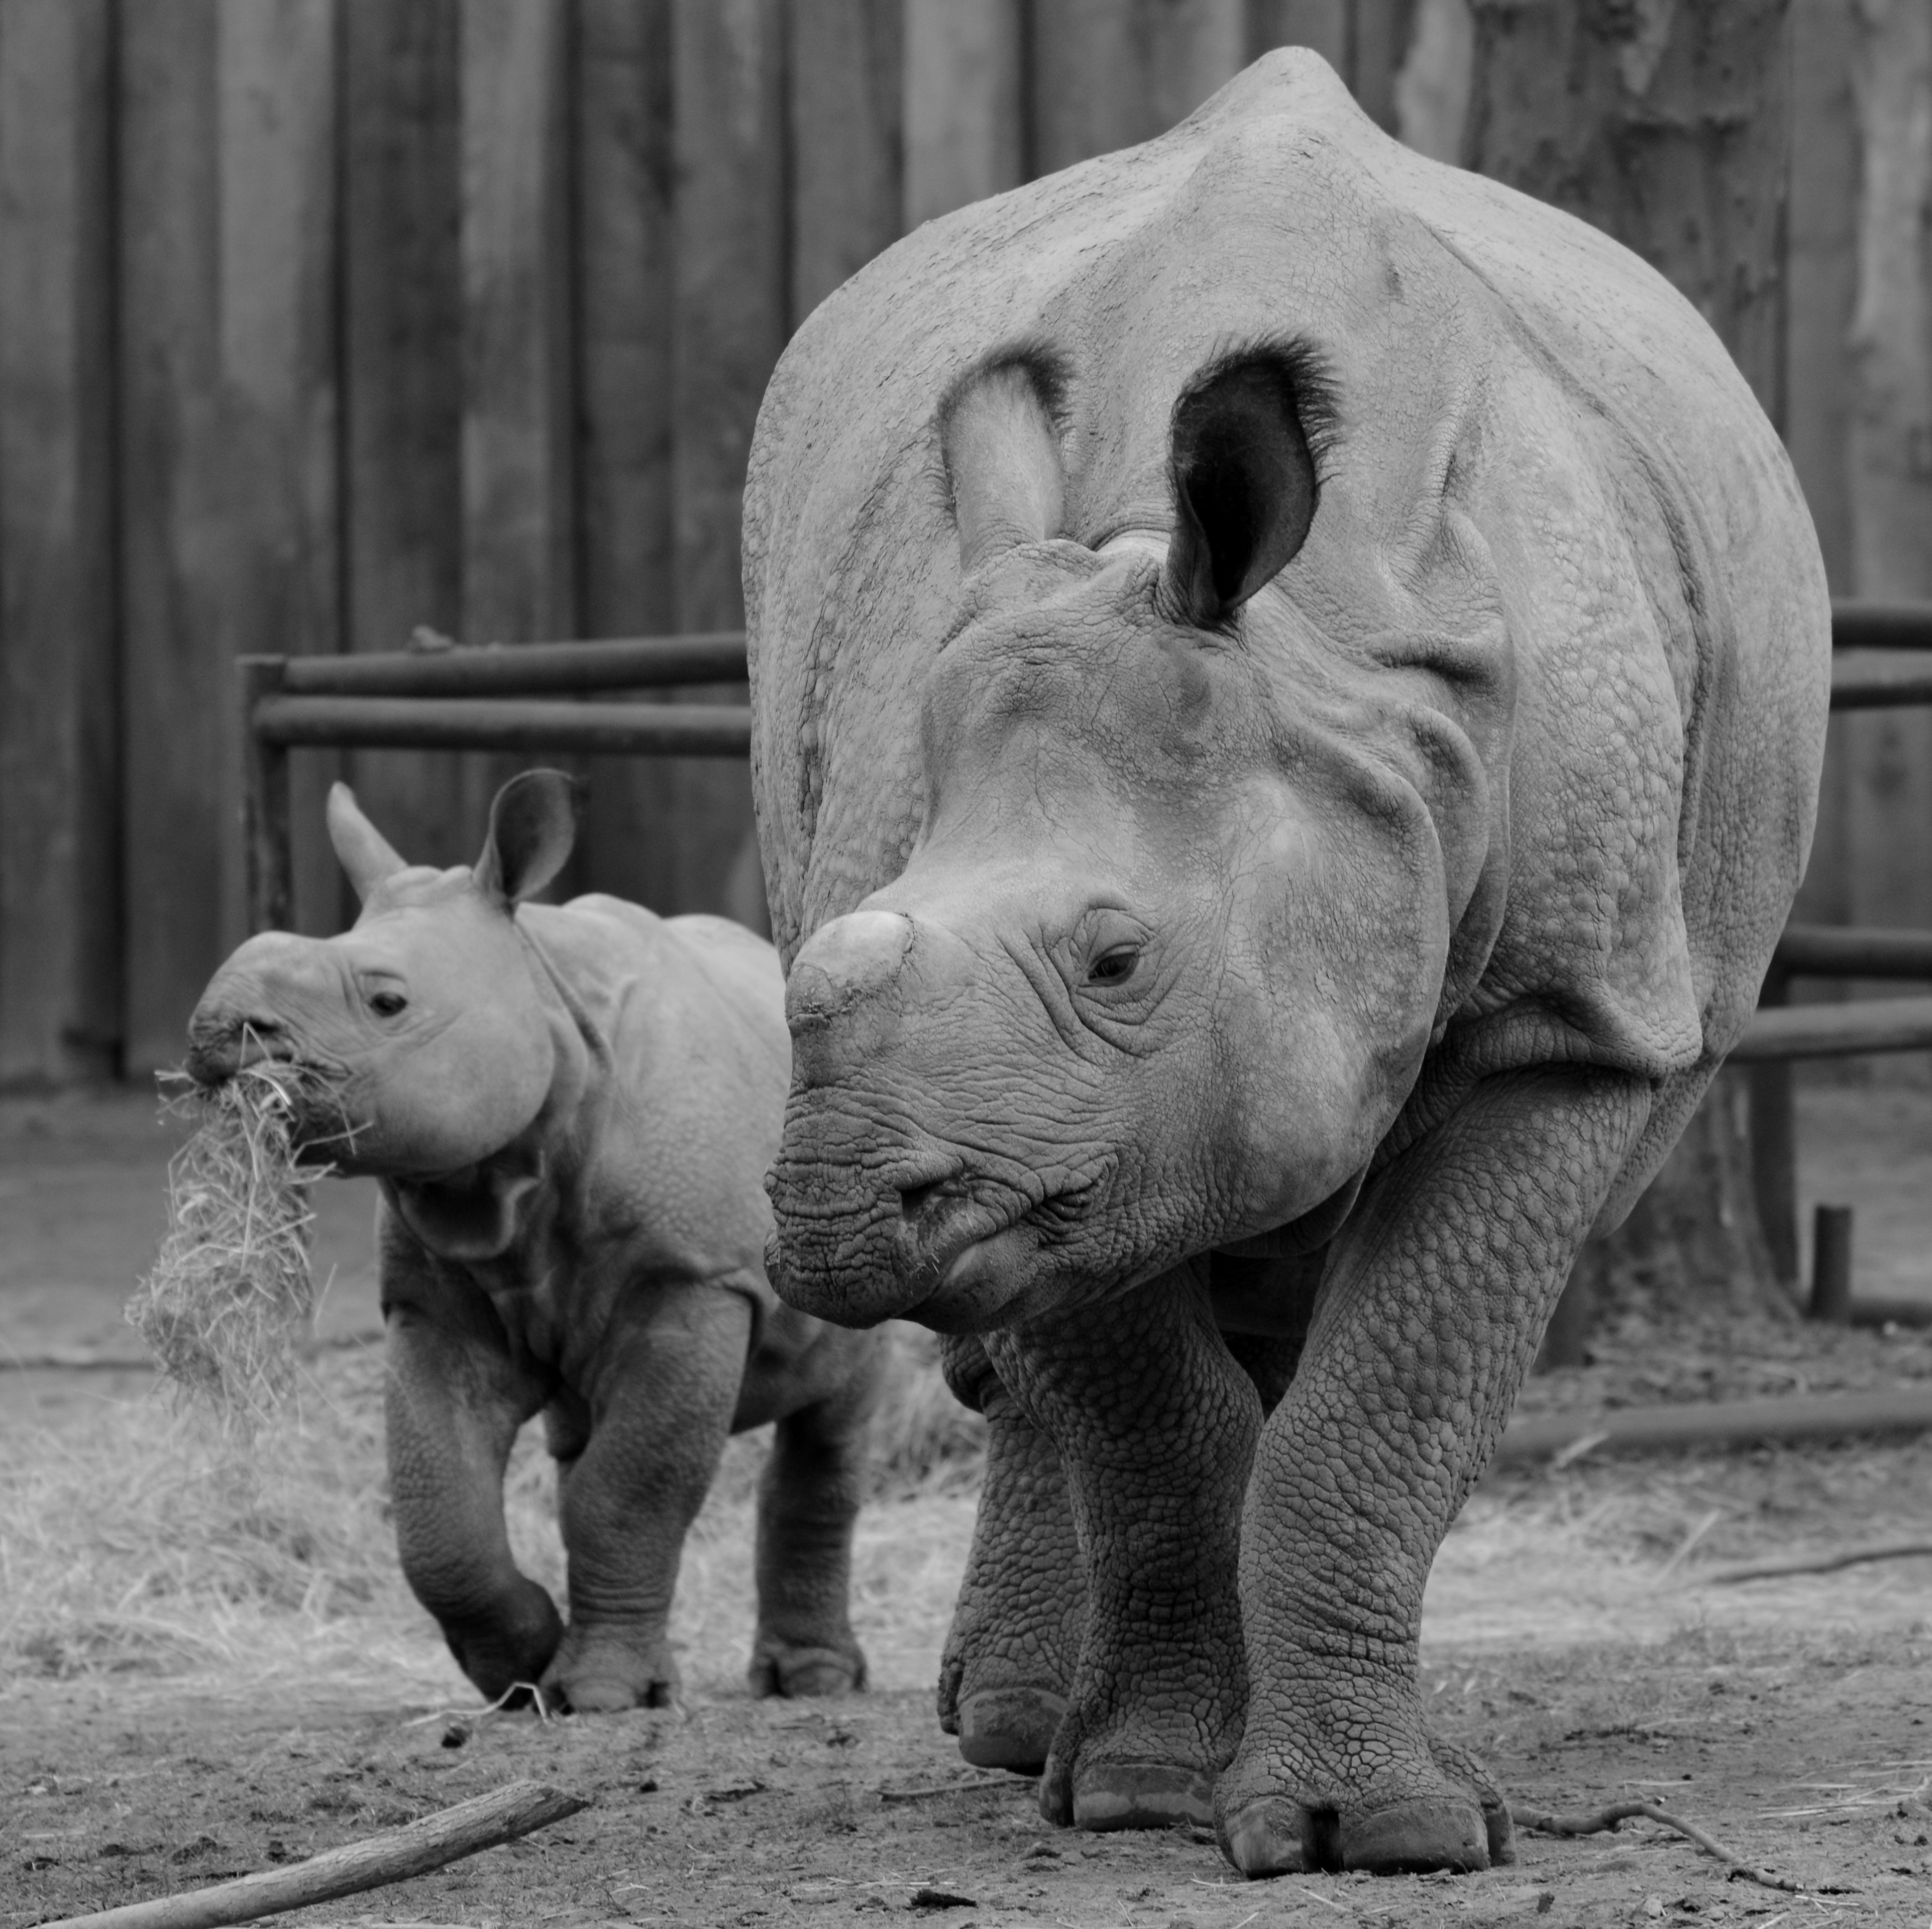
black and white, animal, wildlife, zoo, mammal, monochrome, fauna, calf, rhino, rhinoceros, indian elephant, monochrome photography, baby rhinoceros